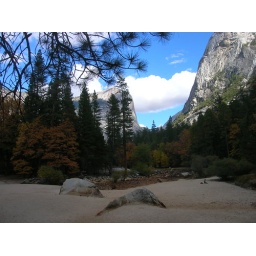
mirror meadow! usually it is mirror lake but it dries up in the fall.